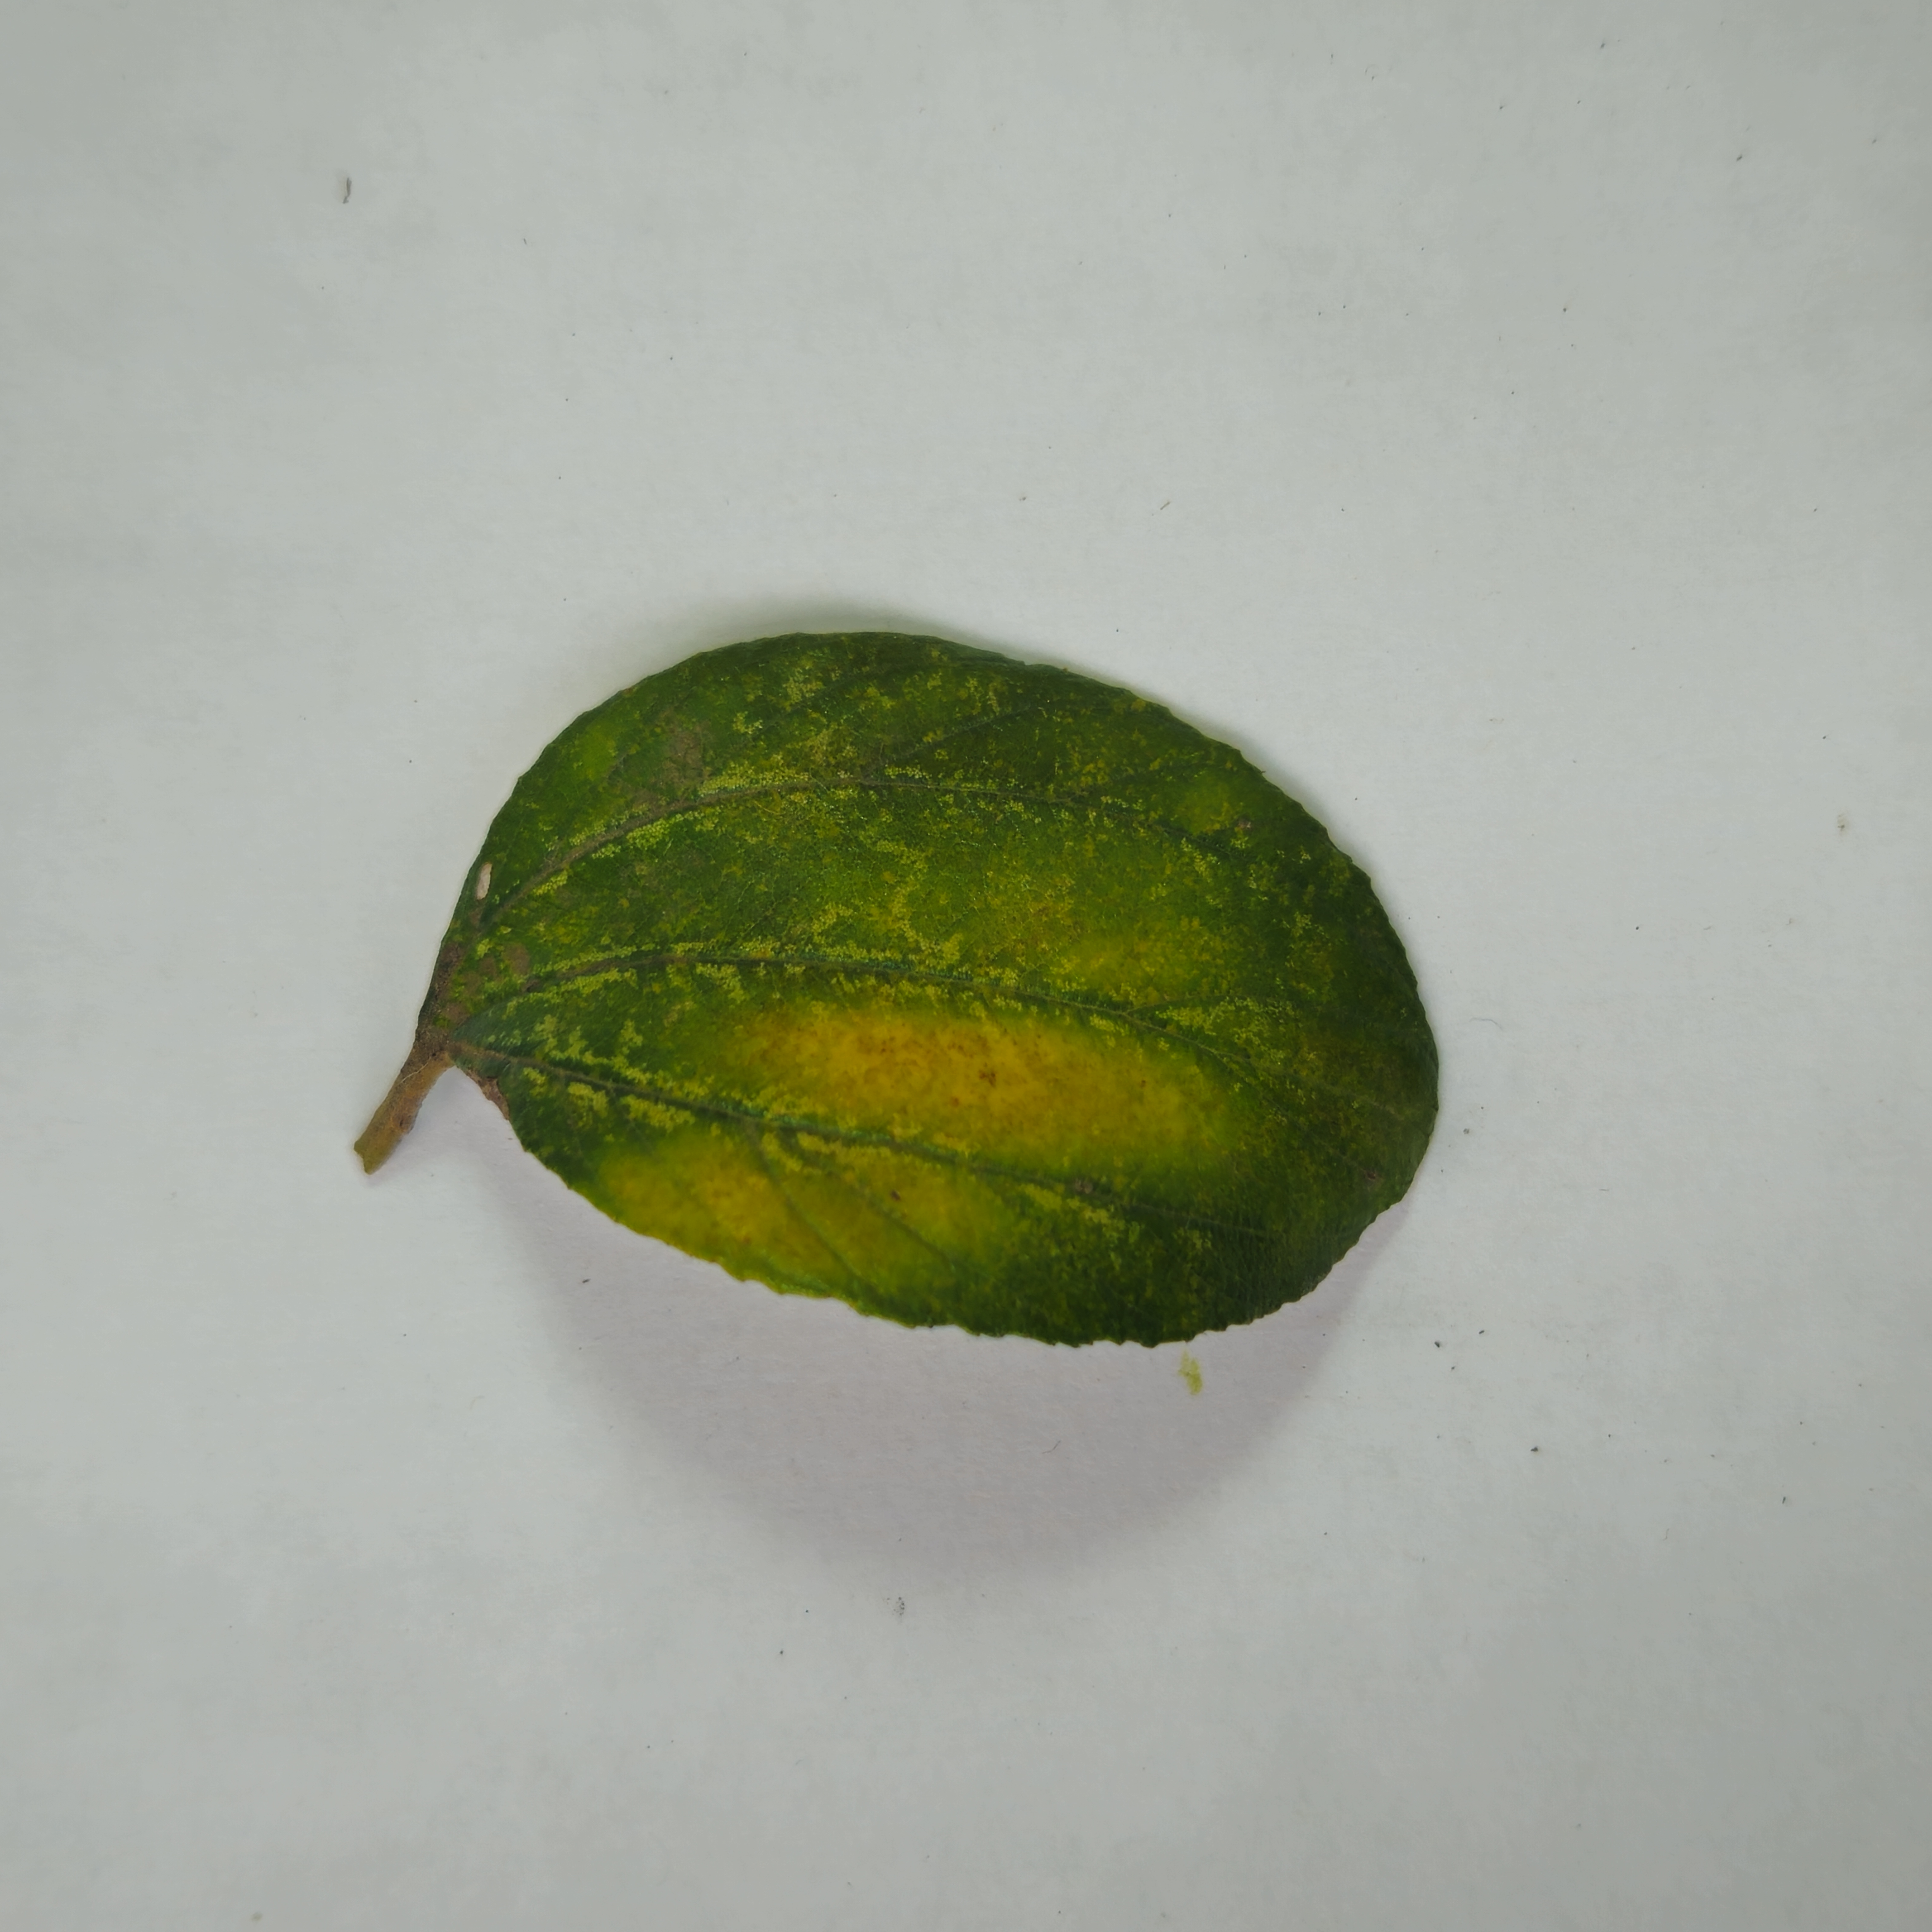
Label: Yellow